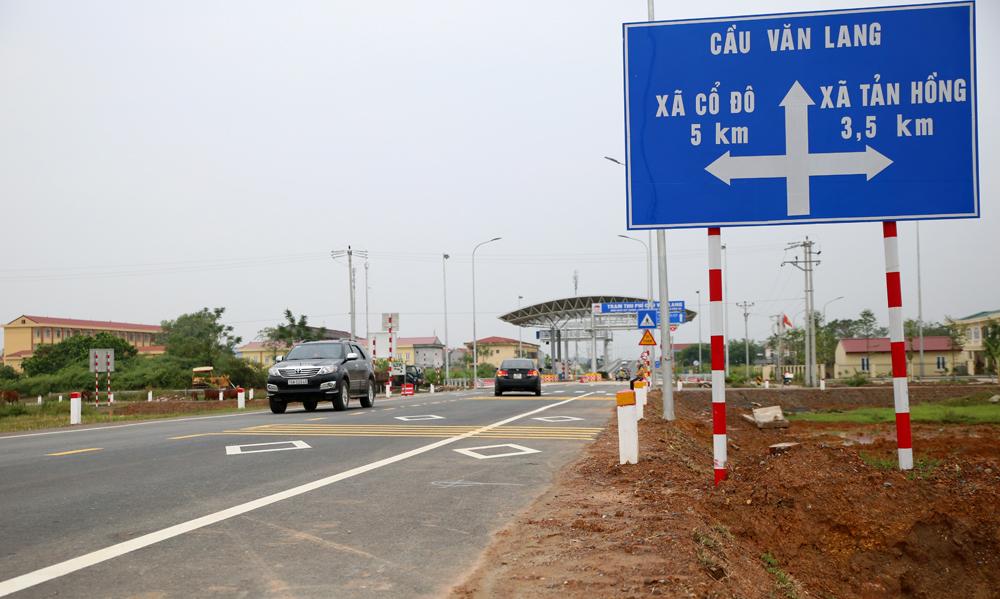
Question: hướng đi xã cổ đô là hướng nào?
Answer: rẽ trái đi thẳng 5 km